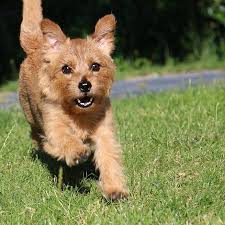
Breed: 203-n000027-Norfolk_terrier